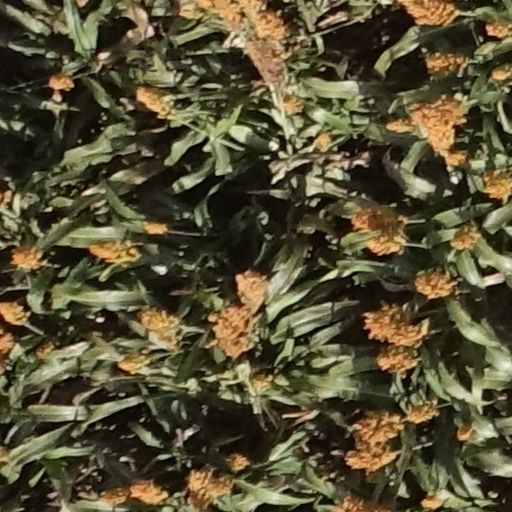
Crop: sorghum